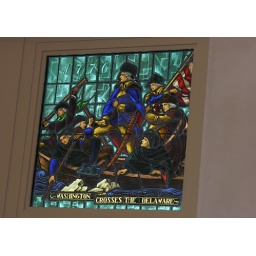
This stain glass window is in the visitors' center at Mount Vernon.